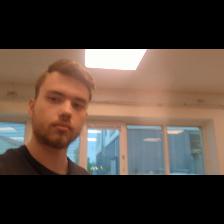
Label: Human